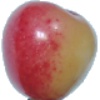
Label: Cherry Rainier 1